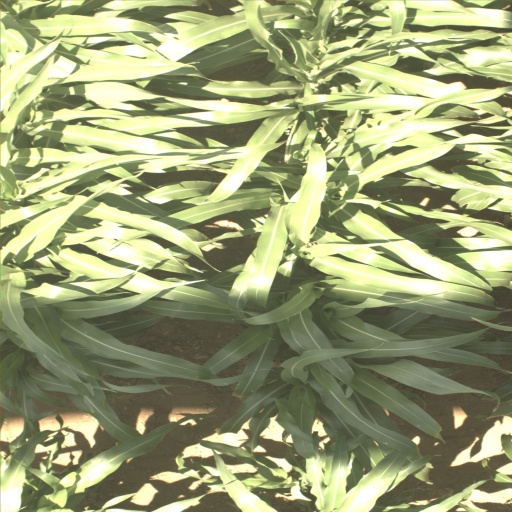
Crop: sorghum